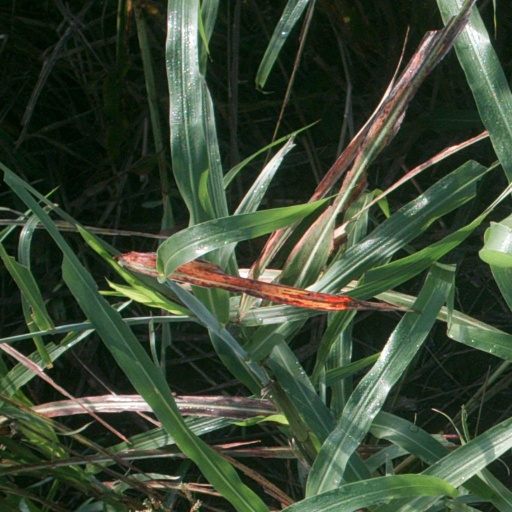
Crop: sorghum